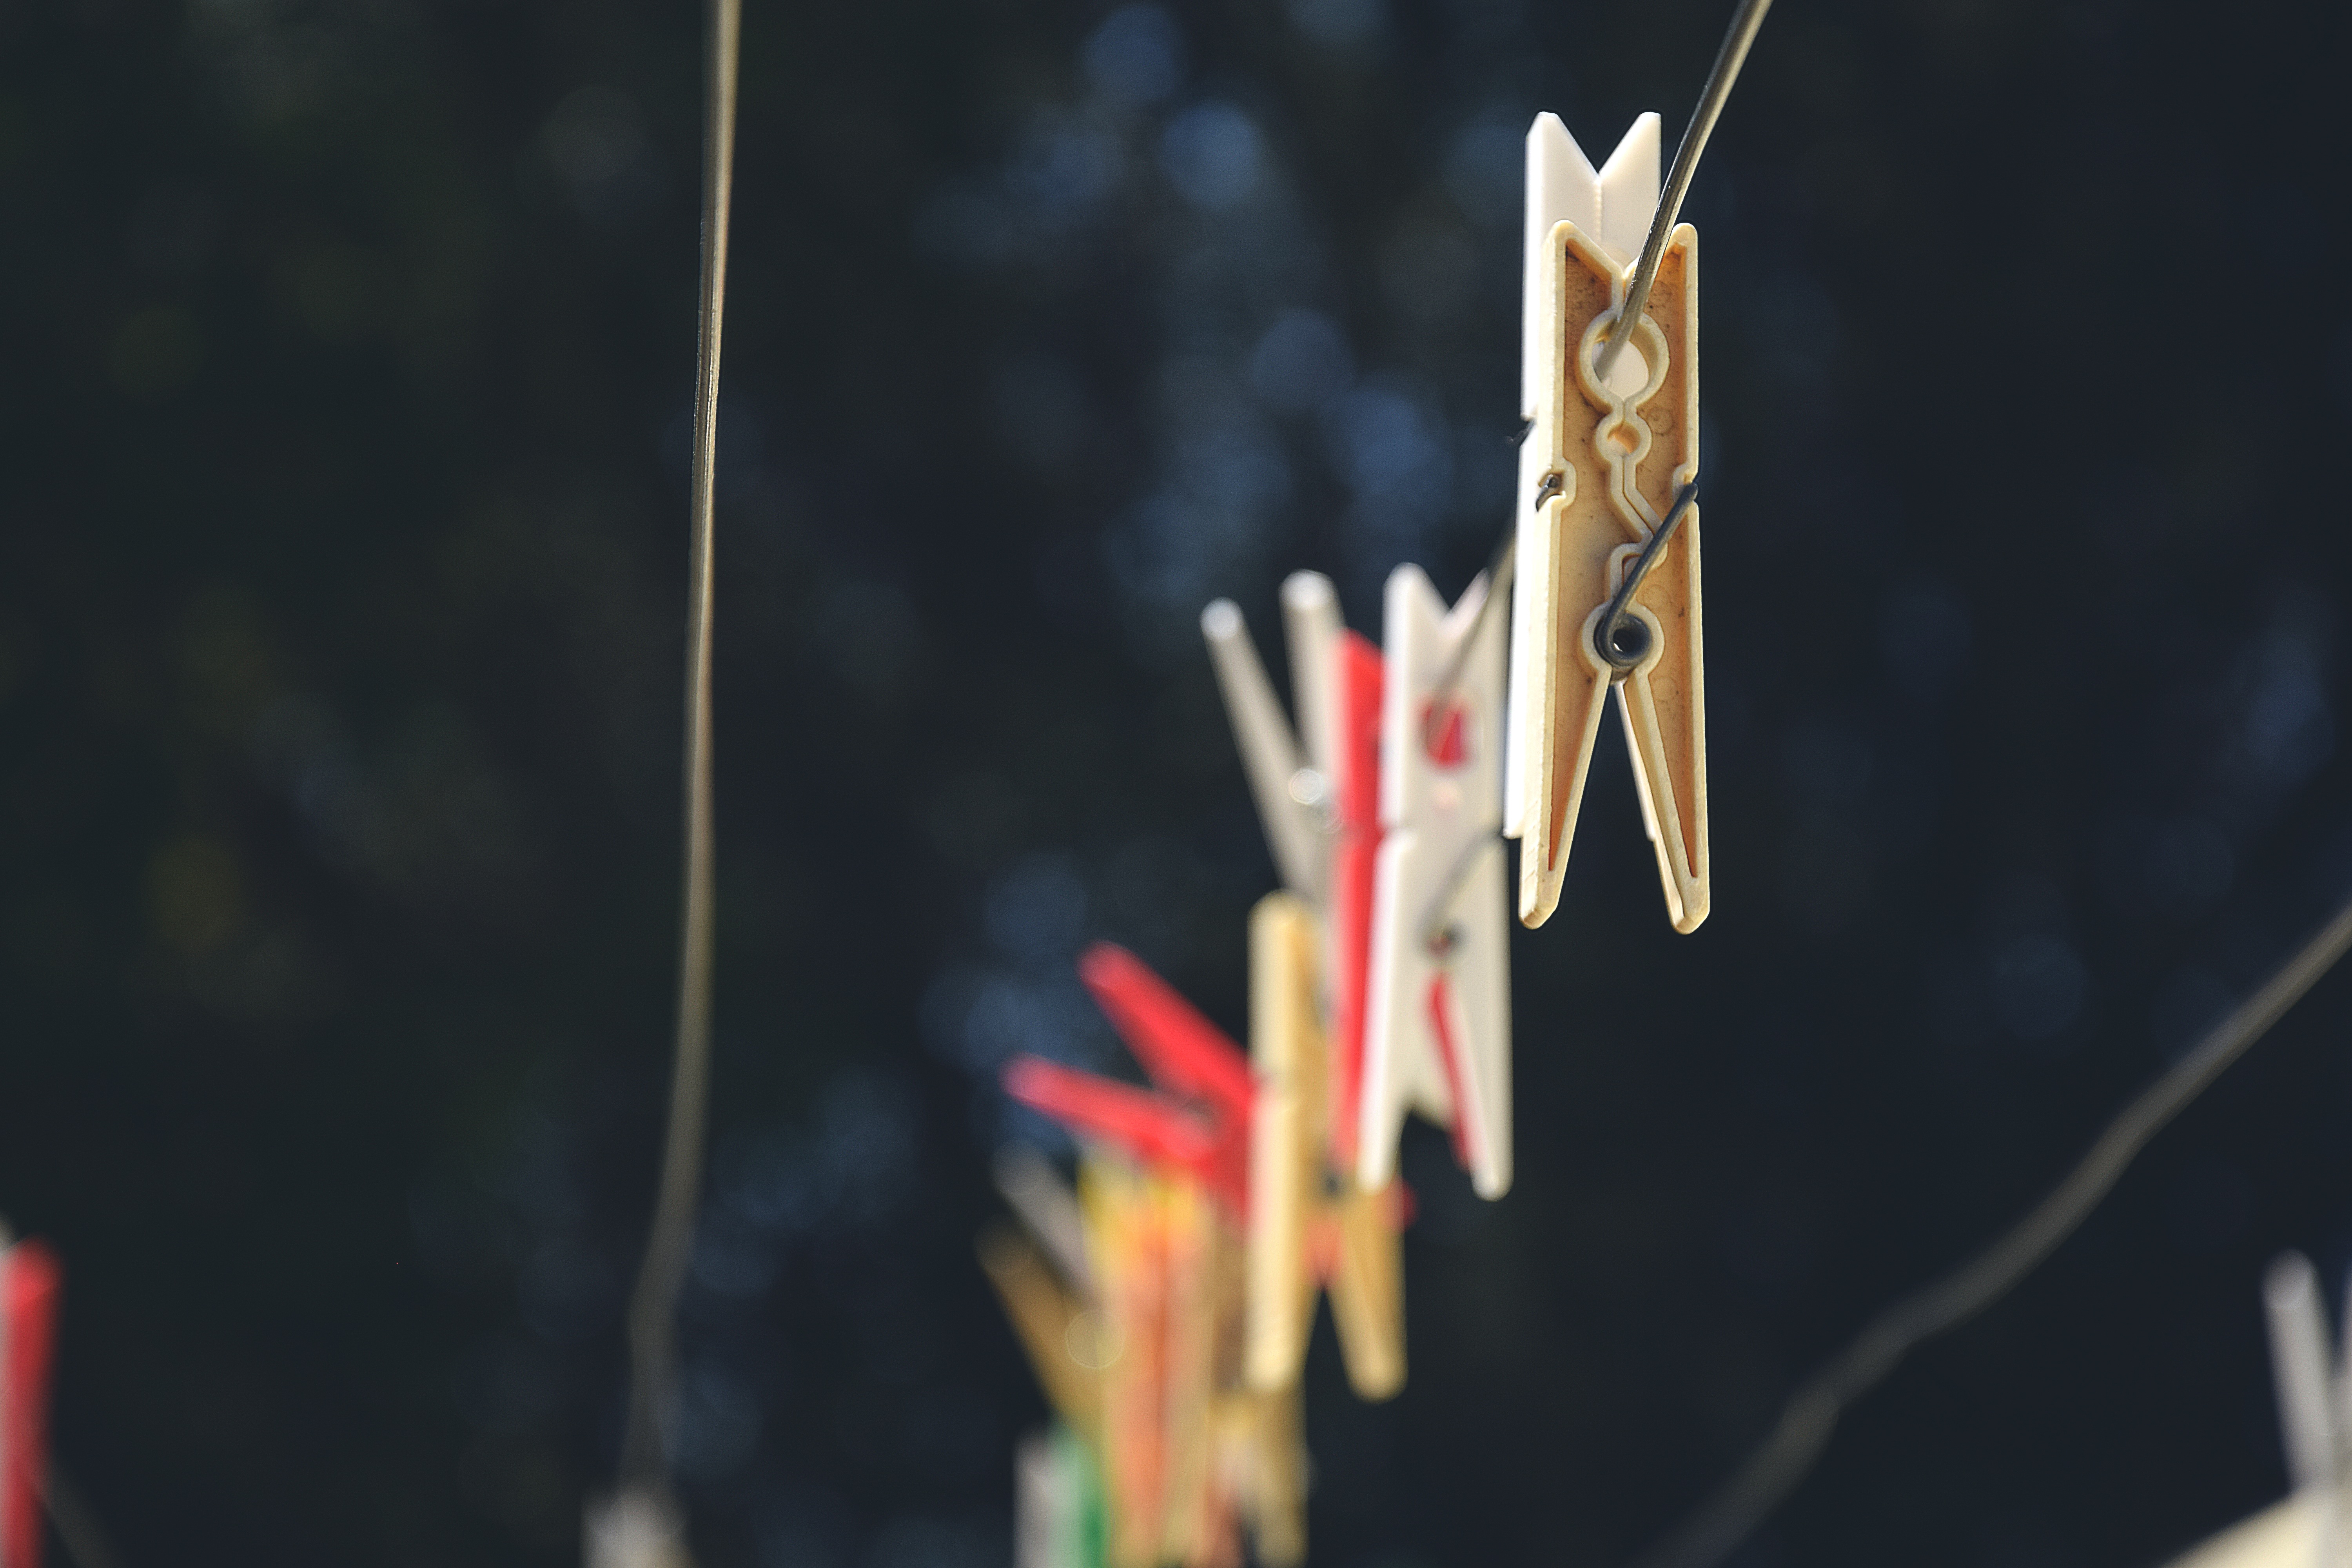
plant, leaf, flower, red, hanging, clothesline, laundry, drying, outdoors, clothespins, clotheshorse